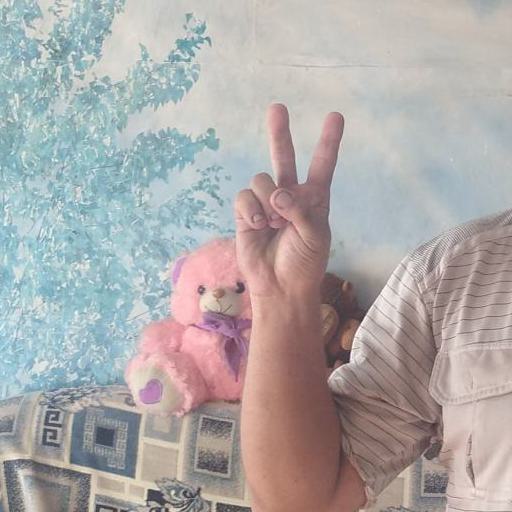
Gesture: peace